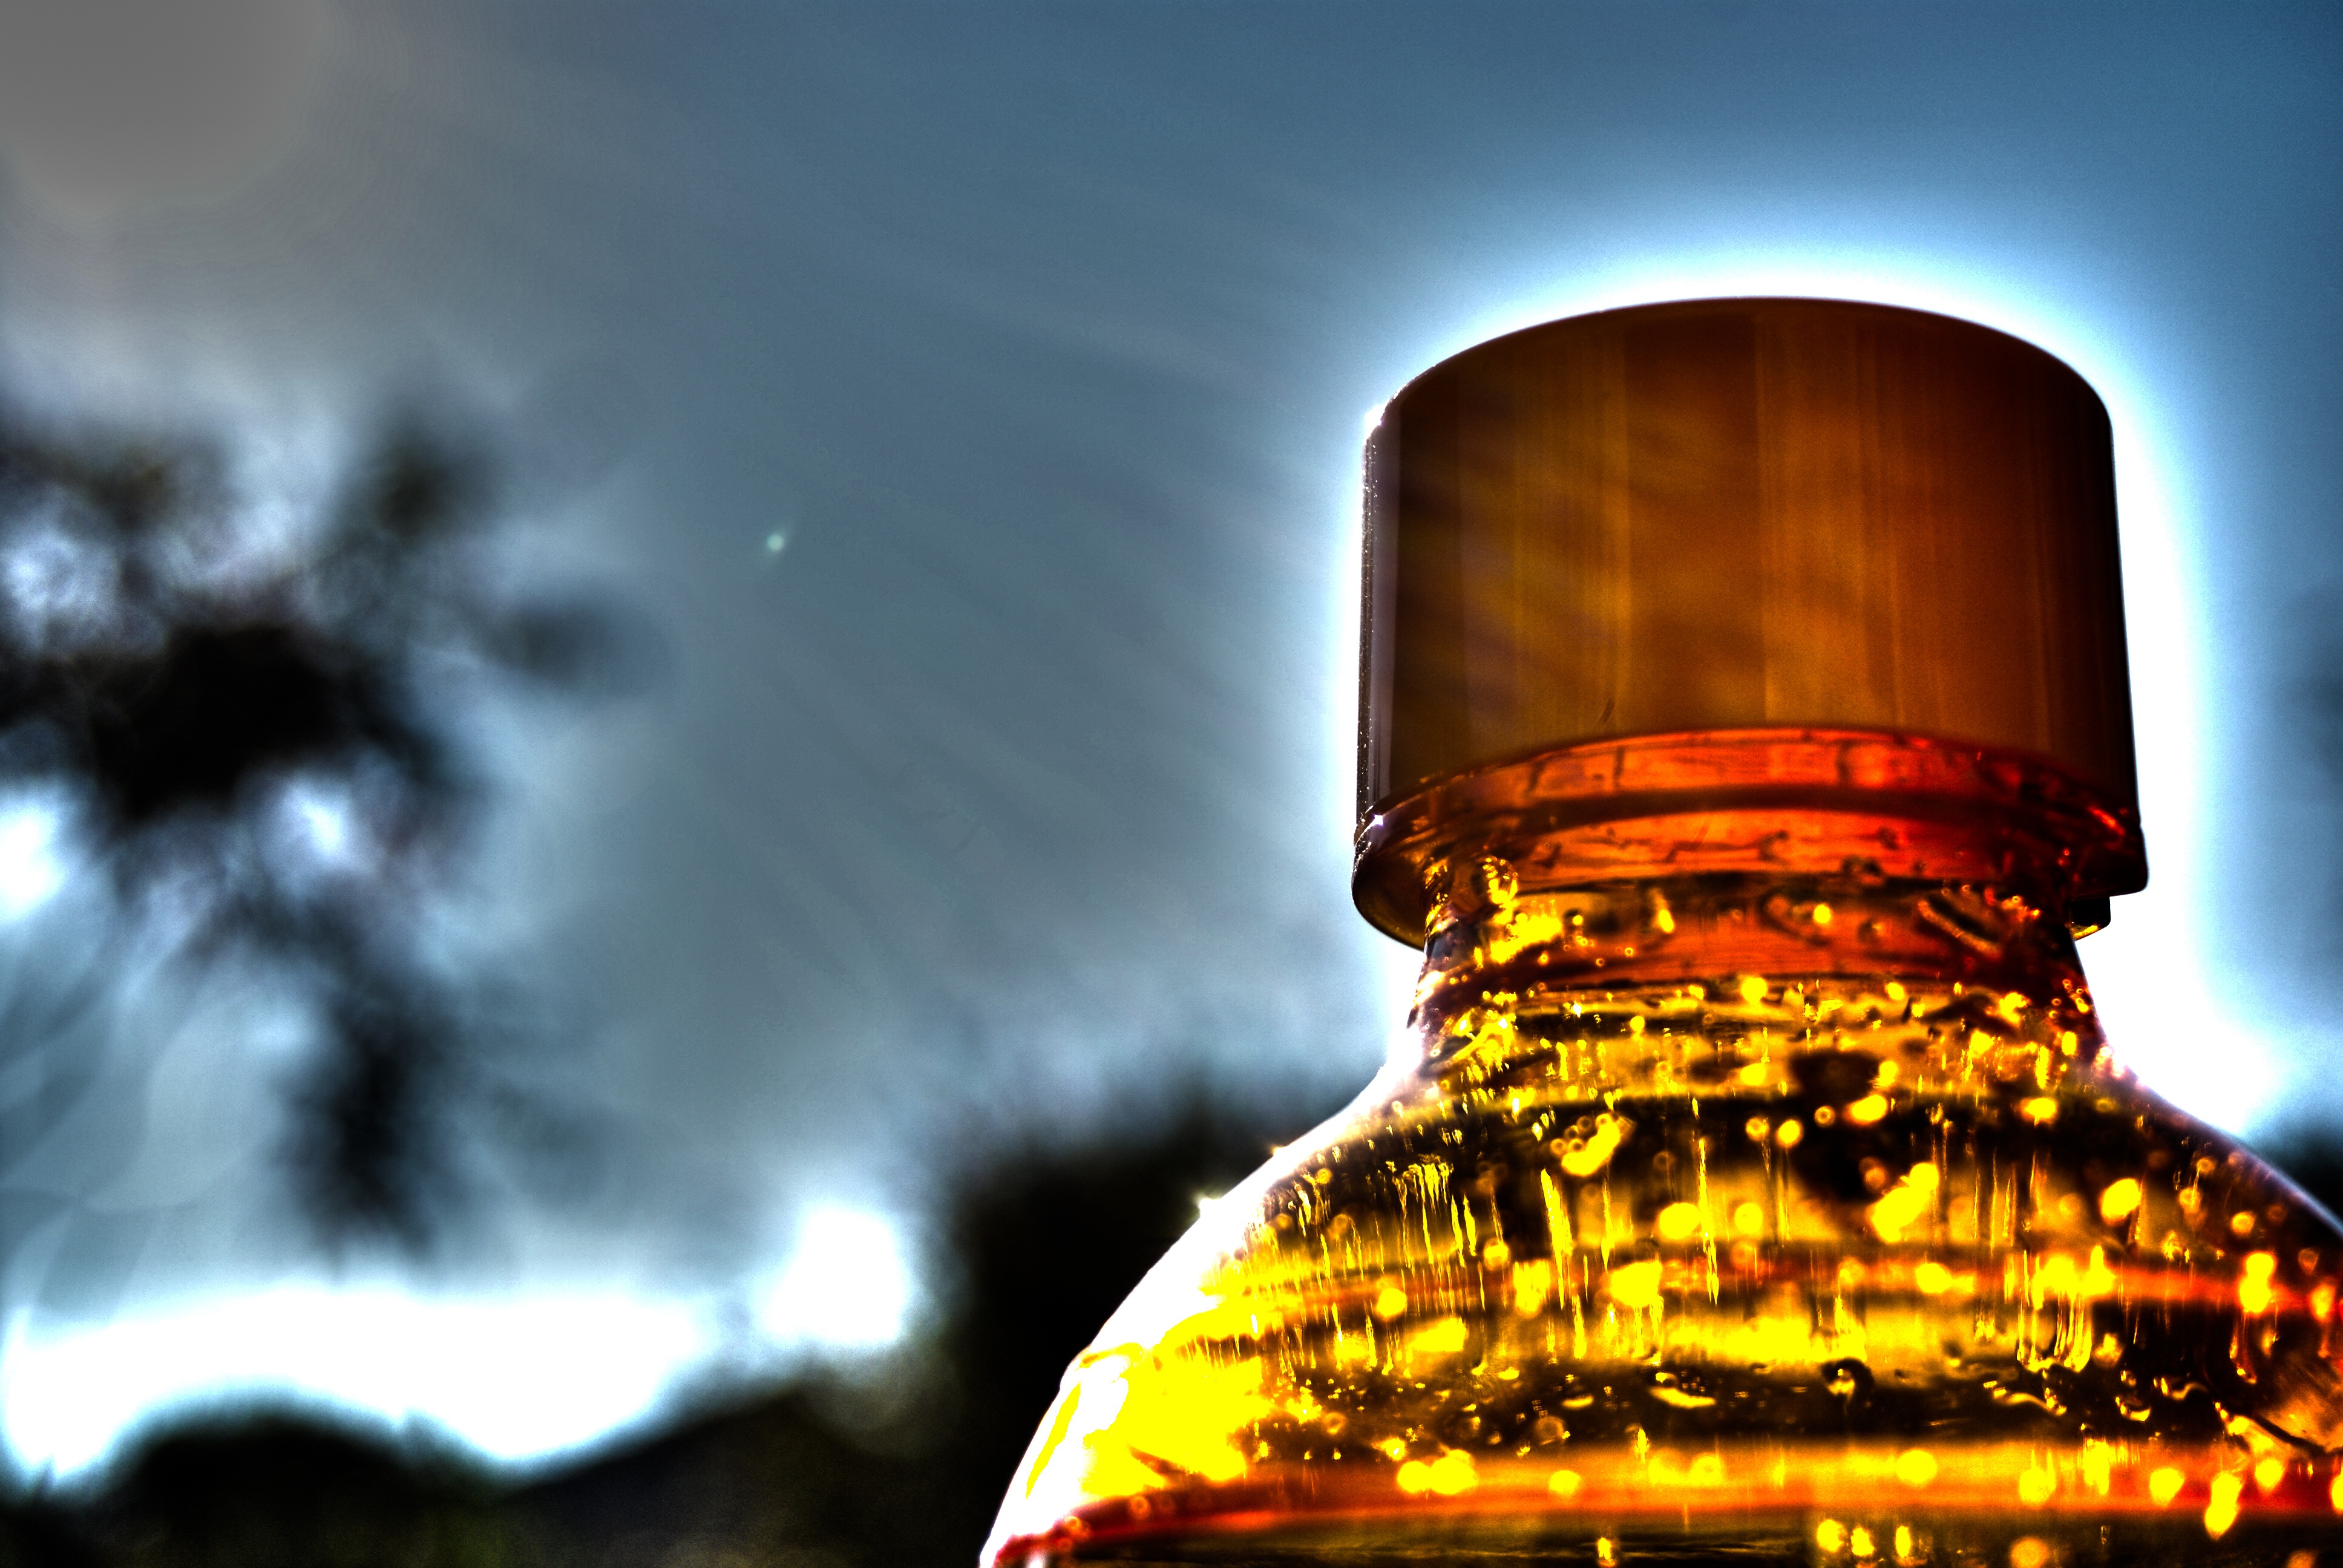
light, night, sunlight, orange, reflection, tower, lemonade, darkness, bottle, lighting, energy, cap, surreal, atmosphere of earth, computer wallpaper, gaseous